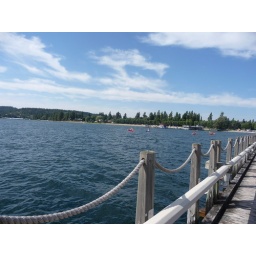
A view of the lake from the bridge along the Coeur d'Alene Boardwalk, the world's longest floating boardwalk in Coeur d'Alene, Idaho